Passaconaway

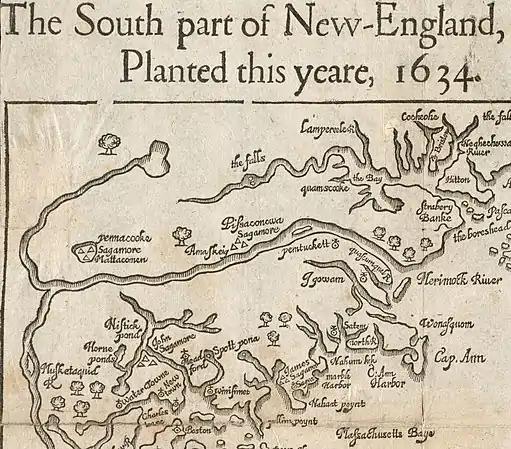
William Wood's map of New England in 1634, showing Passaconaway at Amoskeag on the Merrimack. Elsewhere in the text he refers to "Pissacannua, a Sagamore and a most noted nigromancer"

He was a powerful and widely respected "powow" (a ritual expert and mediator between humans and spirits similar to a shaman); English accounts by figures like Thomas Morton and John [Eliot?] note that he was allegedly able to make water burn, produce ice in the summer, make trees dance, call up thunderstorms, make dried leaves turn green, and make living snakes out of dead snake skin. Prior to, and during the early period of, colonial encroachment Passaconaway presumably followed traditional New England Native lifeways in the Pennacook territories around the Merrimack River, moving among established village sites like Amoskeag and Pawtucket seasonally, which accounts for his historical association with several places in New Hampshire and Massachusetts. Colonial records specify that Passaconaway lived at the top of the Pawtucket Falls (today's Lowell, Massachusetts). Local New Hampshire history says that he lived and moved seasonally among various fishing and planting spots along the Merrimack River, including the Amoskeag Falls in present-day Manchester, several fertile islands, present-day Horseshoe Pond, and sites along the nearby coast.